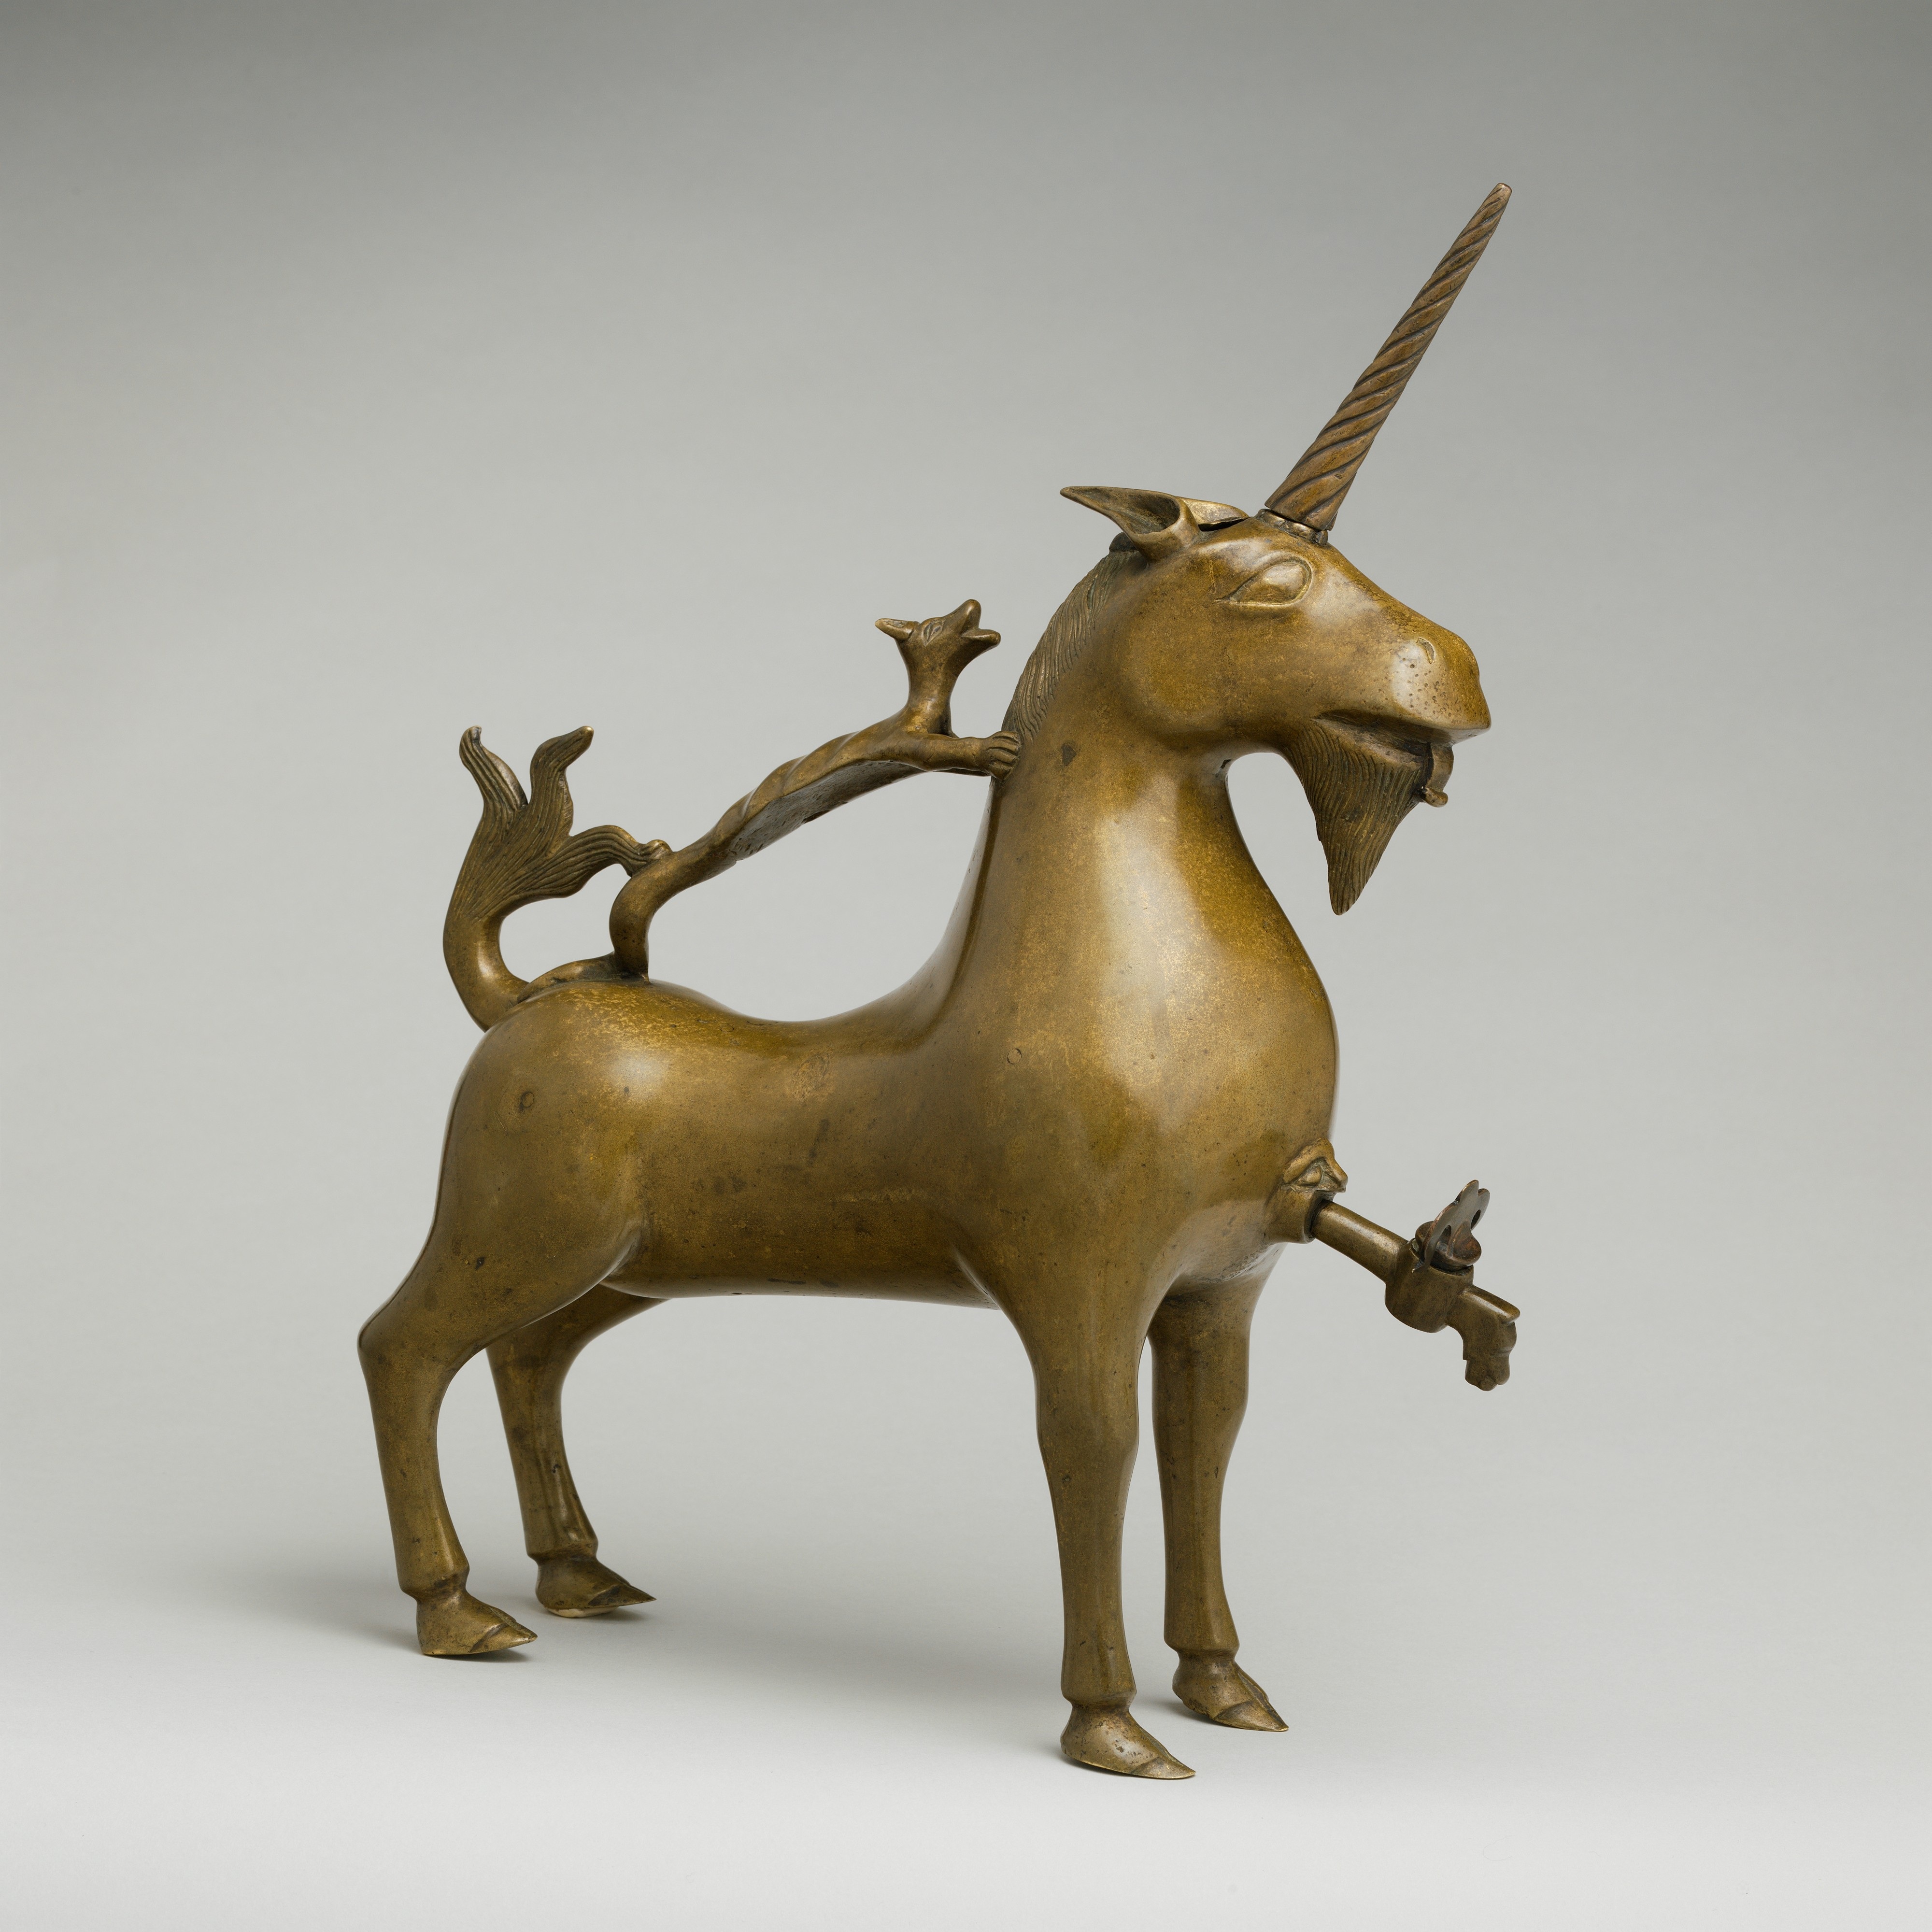
old, monument, statue, horn, metal, material, sculpture, medieval, art, brass, figurine, bronze, unicorn, bronze sculpture